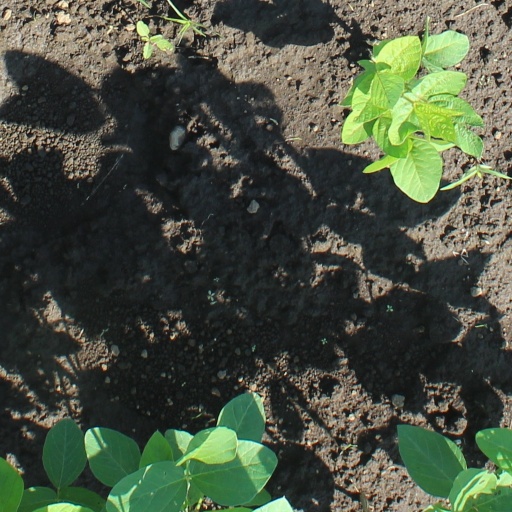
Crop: soybean